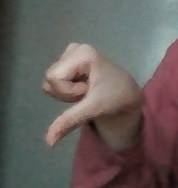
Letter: waw